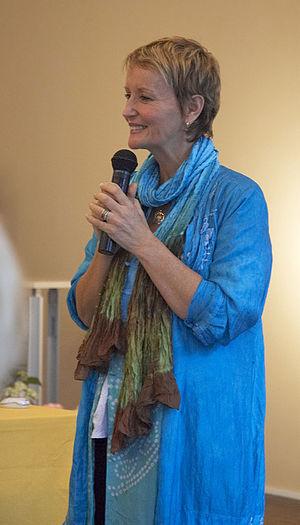
L'inédie désigne l'abstention totale de nourriture et de boisson, fondée sur la croyance qu'une personne pourrait vivre sans se nourrir pendant plusieurs semaines, mois ou années. Les cas décrits sont généralement légendaires ou mythiques, et se produisent souvent dans un contexte spirituel, religieux, parfois mystique voire sectaire. Les connaissances actuelles de la physiologie humaine, en particulier du métabolisme basal ne permettent pas de la considérer comme plausible. Quelques rares cas cliniquement suivis sont entachés de biais observationnels, parfois de soupçons de fraude. La sous-nutrition entraînée par ce comportement a parfois eu des conséquences mortelles.